Madonna

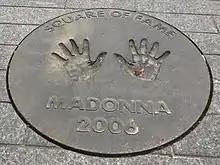
Madonna was the first person to be inducted into the Wembley Square of Fame in London, England.

In February 2012, Madonna headlined the Super Bowl XLVI halftime show at the Lucas Oil Stadium in Indianapolis, Indiana. Her performance was visualized by Cirque Du Soleil and Jamie King, and featured special guests LMFAO, Nicki Minaj, M.I.A. and CeeLo Green. It became the then most-watched Super Bowl halftime show in history with 114 million viewers, higher than the game itself. During the event, she performed "Give Me All Your Luvin'", the lead single from her twelfth studio album, "MDNA". It became her record-extending 38th top-ten single on the "Billboard" Hot 100.